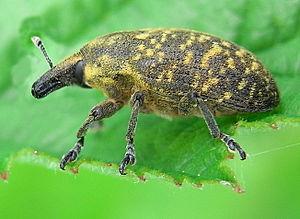
Larinus turbinatus est une espèce d'insectes coléoptères de la famille des Curculionidae, classée dans la tribu des Lixini. Elle est originaire du Caucase et du Turkestan et s'est répandue en Europe méridionale et au sud de l'Europe centrale.